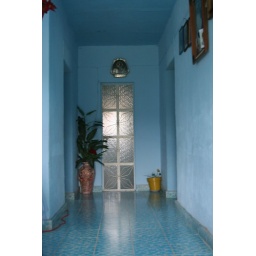
when i stepped in this house it felt as though i was under water. from floor to ceiling it was bright blue.